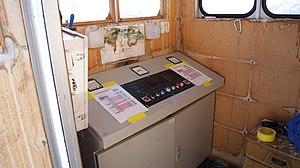
Câble transporteur d'explosif (CATEX) Valfagehr à Rauz, Klösterle, Voralberg, Autriche. Cabine et console de commande.